Harry Chapin

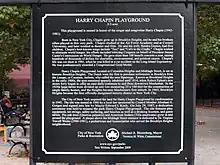
New York City playground named for Harry Chapin

Chapin's work on hunger included being widely recognized as a key player in the creation of the Presidential Commission on World Hunger (under 39th President Jimmy Carter) in 1977 (he was the only member who attended every meeting).